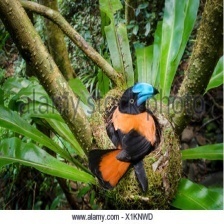
Species: HELMET VANGA
Scientific name: EURYCEROS PREVOSTII